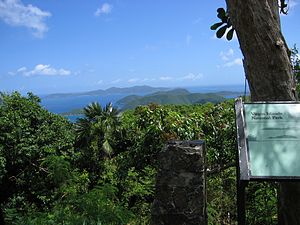
Virgin Islands National Park
Nationalparken på St. Jan set mod nord fra Centerline Road.
Virgin Islands National Park er en nationalpark der blev oprettet den 2. august 1956, som den 29. i USA, og dækker et areal på 59 km². Nationalparken dækker cirka 60 procent af øen St. Jan i de Amerikanske Jomfruøer. Hassel Island uden for Charlotte Amalie og nogle mindre områder på St. Thomas indgår også i nationalparken. Nationalparkens område på St. Jan blev givet i gave af Laurence Rockefeller.